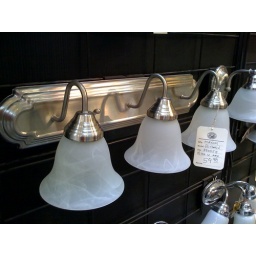
over bathroom mirror choice #1